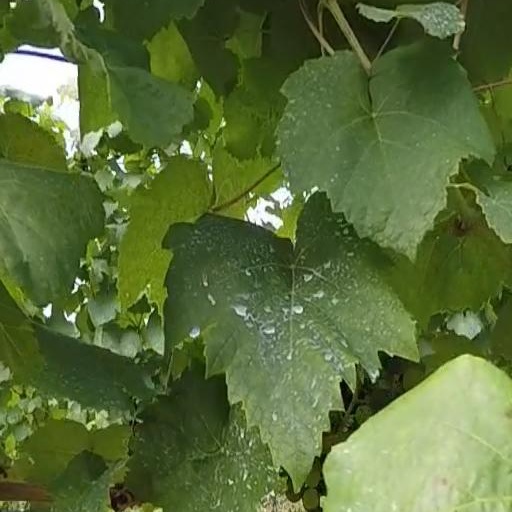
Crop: grape